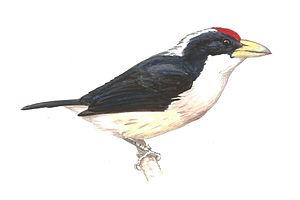
Cabézon à manteau blanc (Capito hypoleucus) - Aquarelle, Romain Risso.
Le Cabézon à manteau blanc est une espèce d'oiseaux appartenant à la famille des Capitonidae, endémique de Colombie.